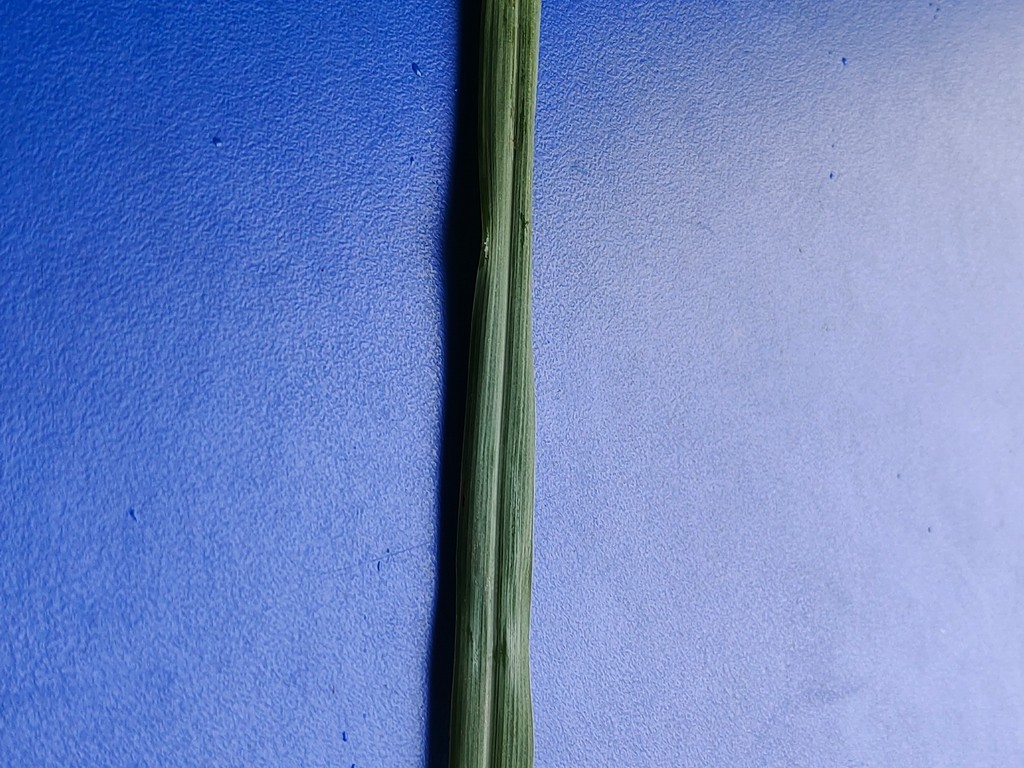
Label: Healthy